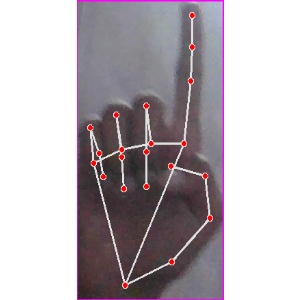
अक्षर: क